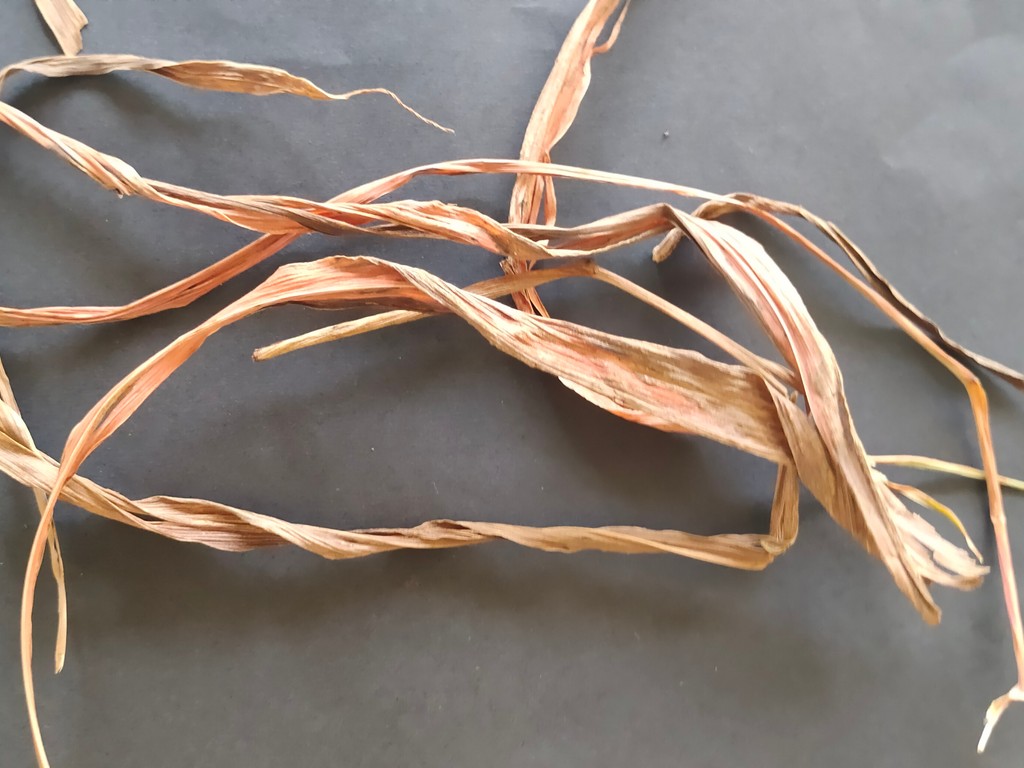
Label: Dried